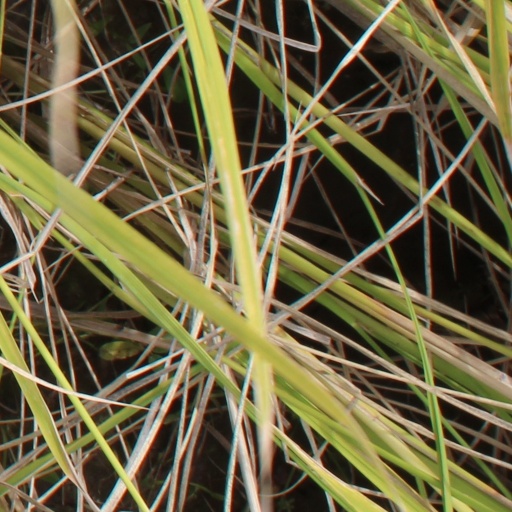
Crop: rice